Wheelchair basketball at the 1996 Summer Paralympics

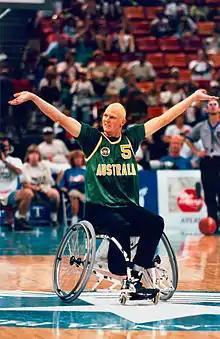
Australian gold medallist men's wheelchair basketballer Troy Sachs encourages the crowd at the 1996 Summer Paralympics.

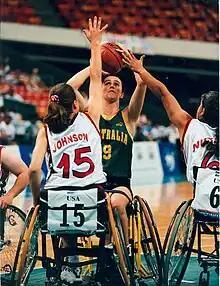
American women's team defending against Australia's Liesl Tesch

Wheelchair basketball at the 1996 Summer Paralympics consisted of men's and women's team events.